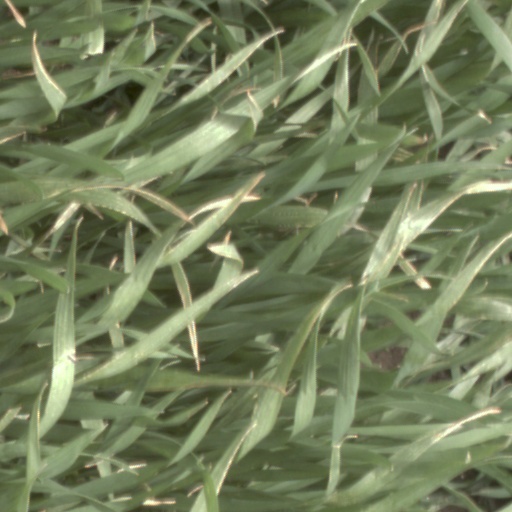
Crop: wheat